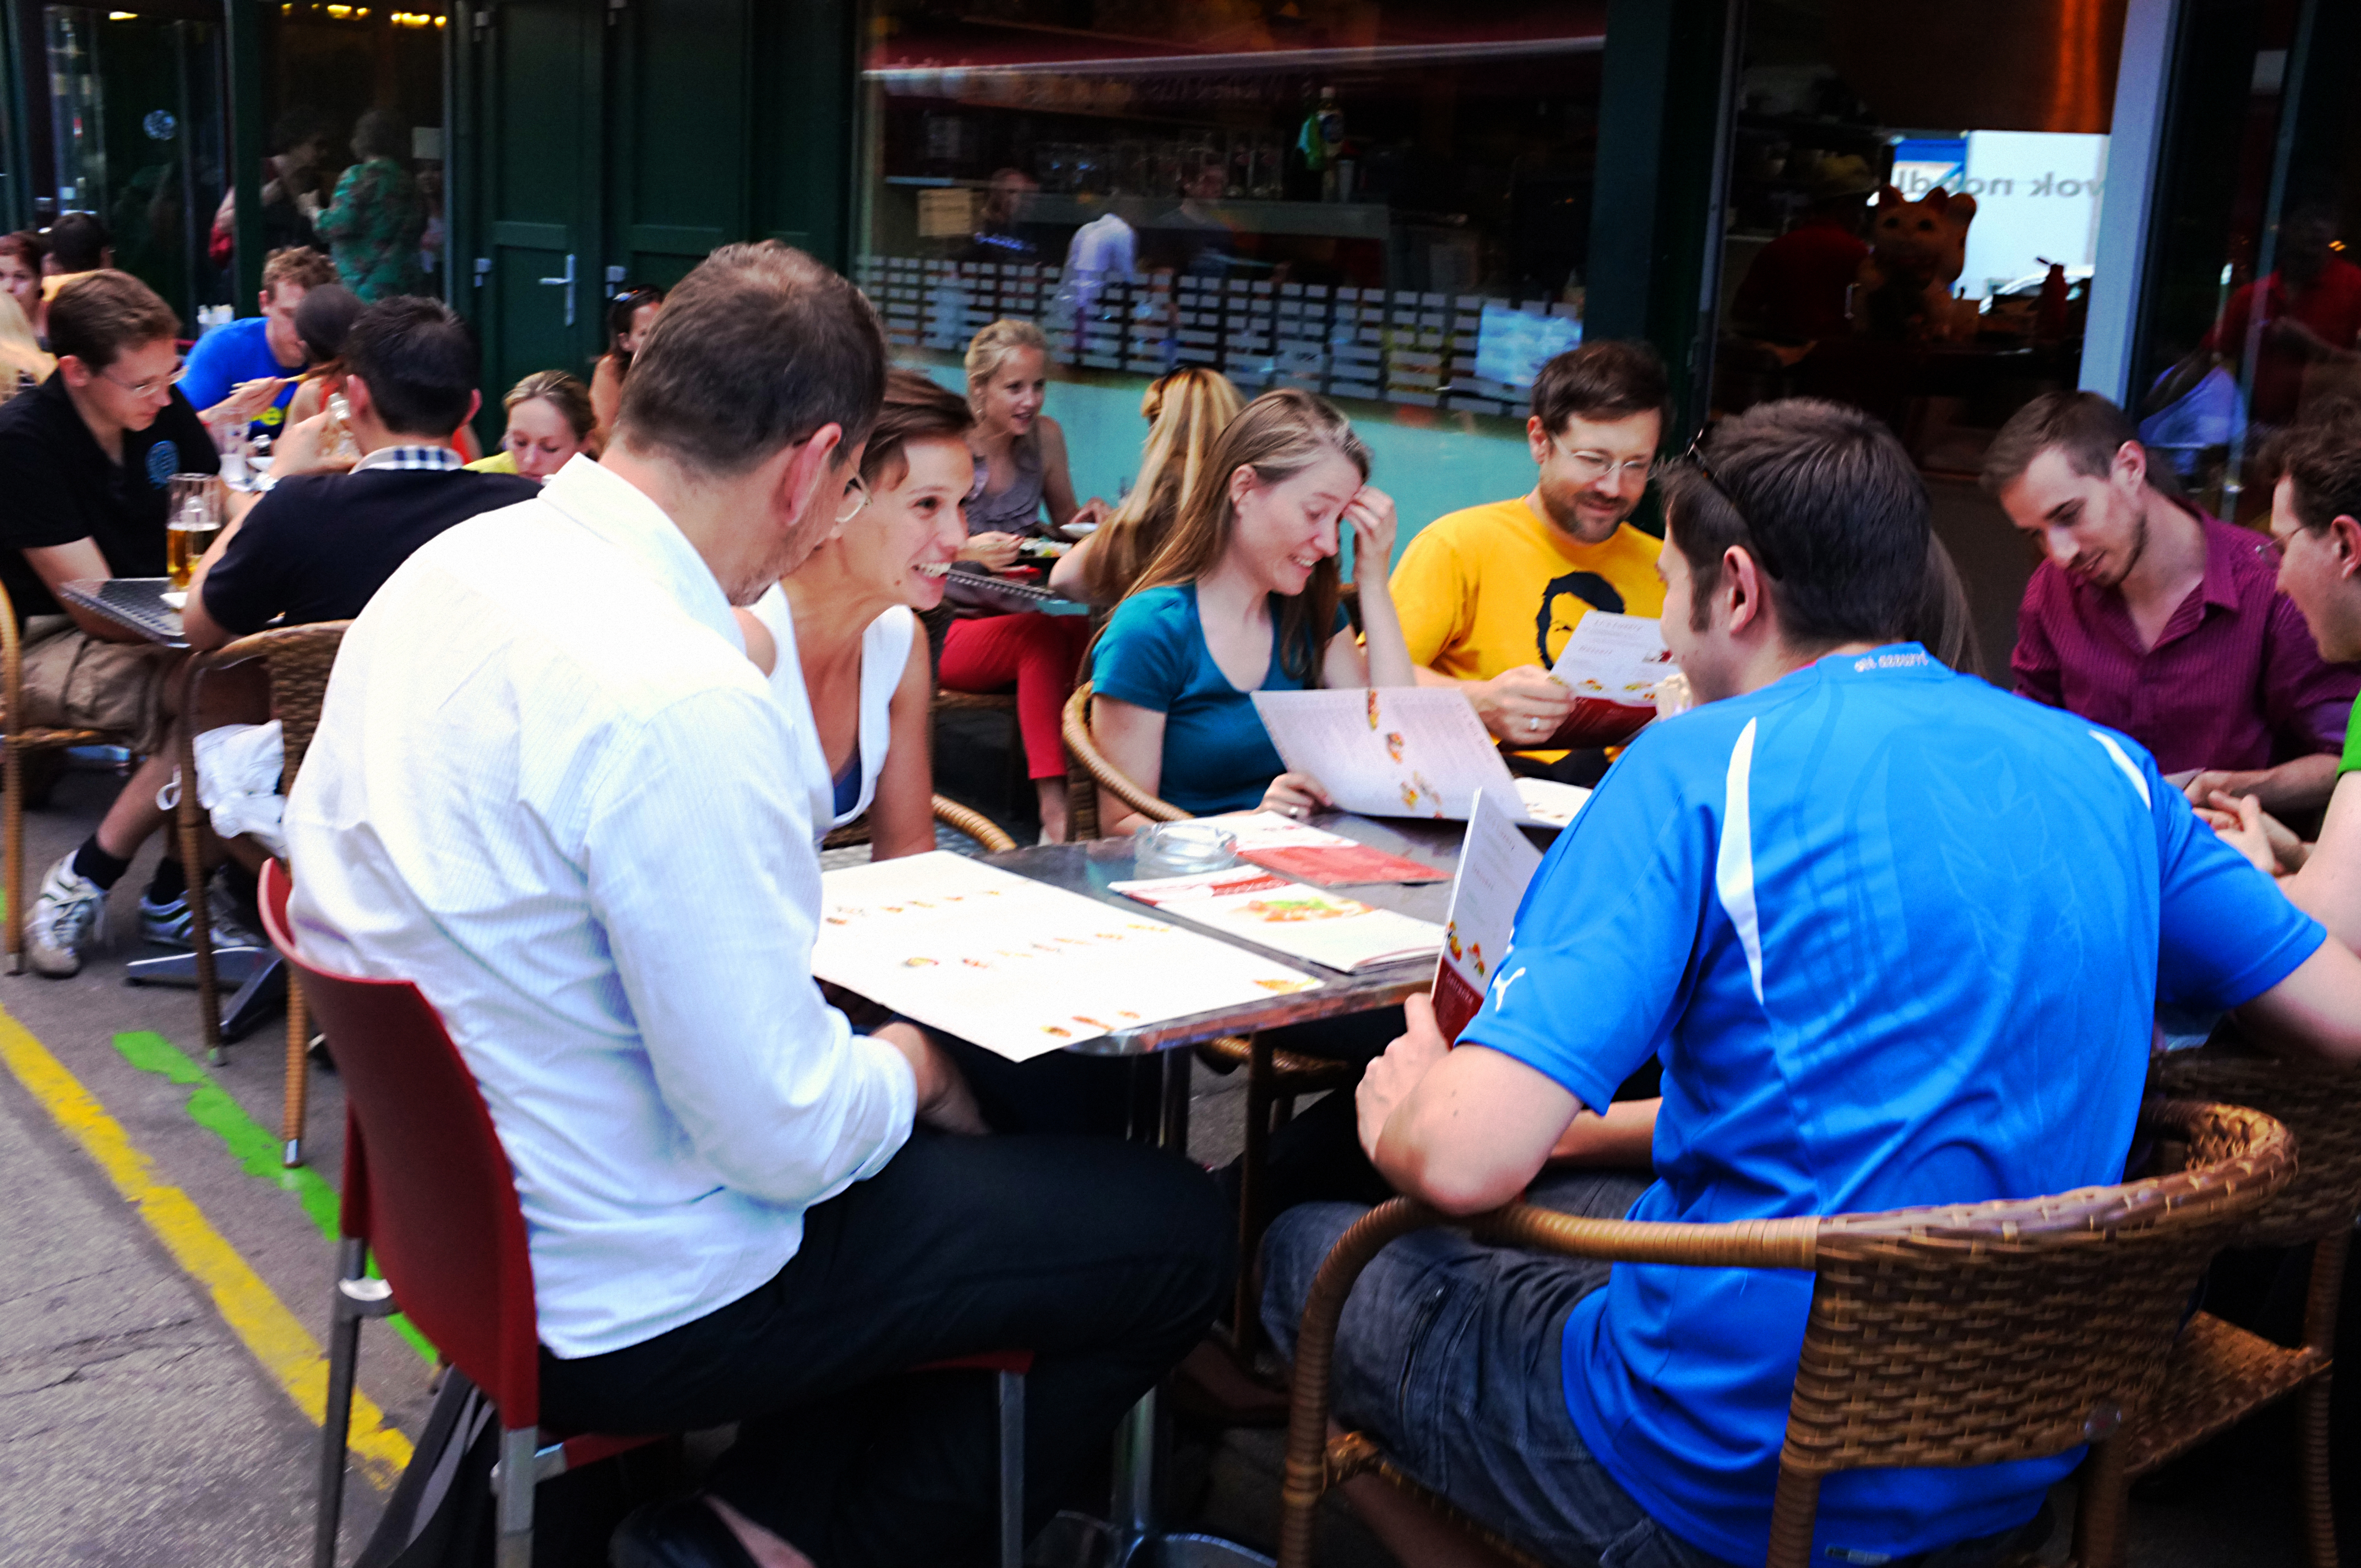
street, urban, crowd, fujifilm, meal, festival, vienna, x100, fuji, wien, finepixx100